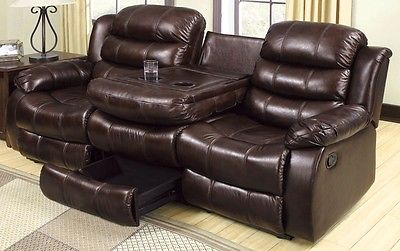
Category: sofa